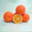
Label: orange